Kaizer Chiefs F.C.

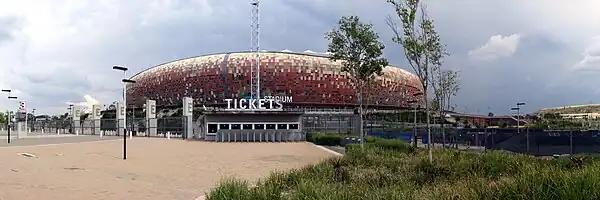
The completed Soccer City in 2014

FNB Stadium is a stadium located in Johannesburg, with a capacity of 94,736 seats. It is located next to the South African Football Association headquarters ("SAFA House"), where both the FIFA offices and the Local Organising Committee for the 2010 FIFA World Cup is housed.